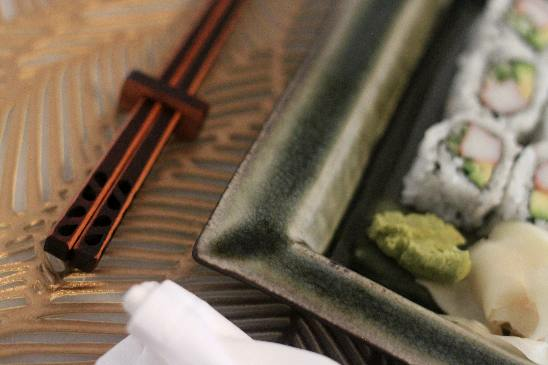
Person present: No